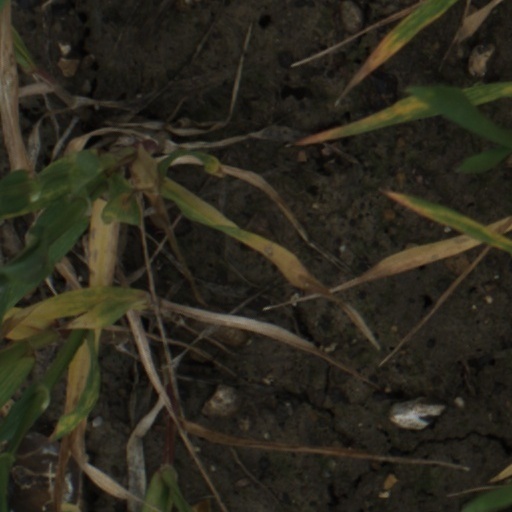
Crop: wheat